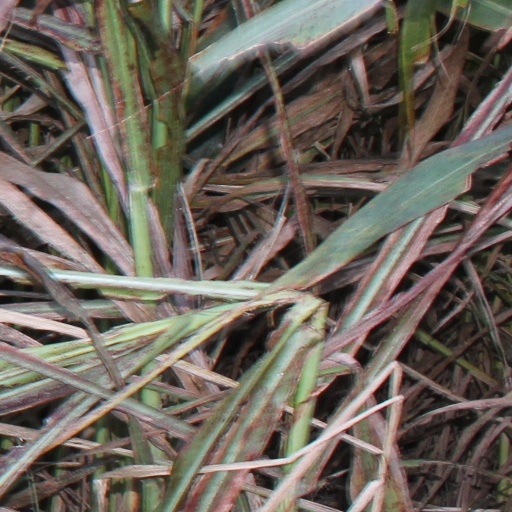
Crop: sorghum